Henry III of France

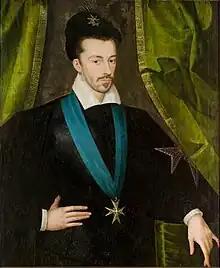
Portrait by Étienne Dumonstier,

Henry III (19 September 1551 – 2 August 1589) was King of France from 1574 until his assassination in 1589, as well as King of Poland and Grand Duke of Lithuania from 1573 to 1575.